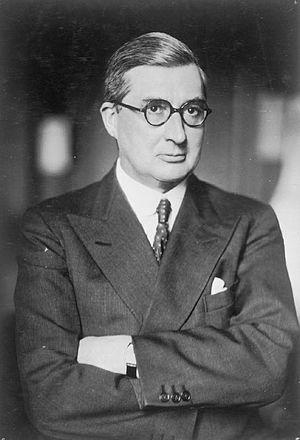
Sir Percy James Grigg, KCB, KCSI, PC, mieux connu sous le nom de Sir James Grigg, est un fonctionnaire britannique qui est nommé de façon inattendue, à la demande du premier ministre de l'époque, Winston Churchill, sous-secrétaire d'État permanent au ministère de la Guerre puis secrétaire d'Etat à la Guerre, le chef politique du même département pendant la Seconde Guerre mondiale.